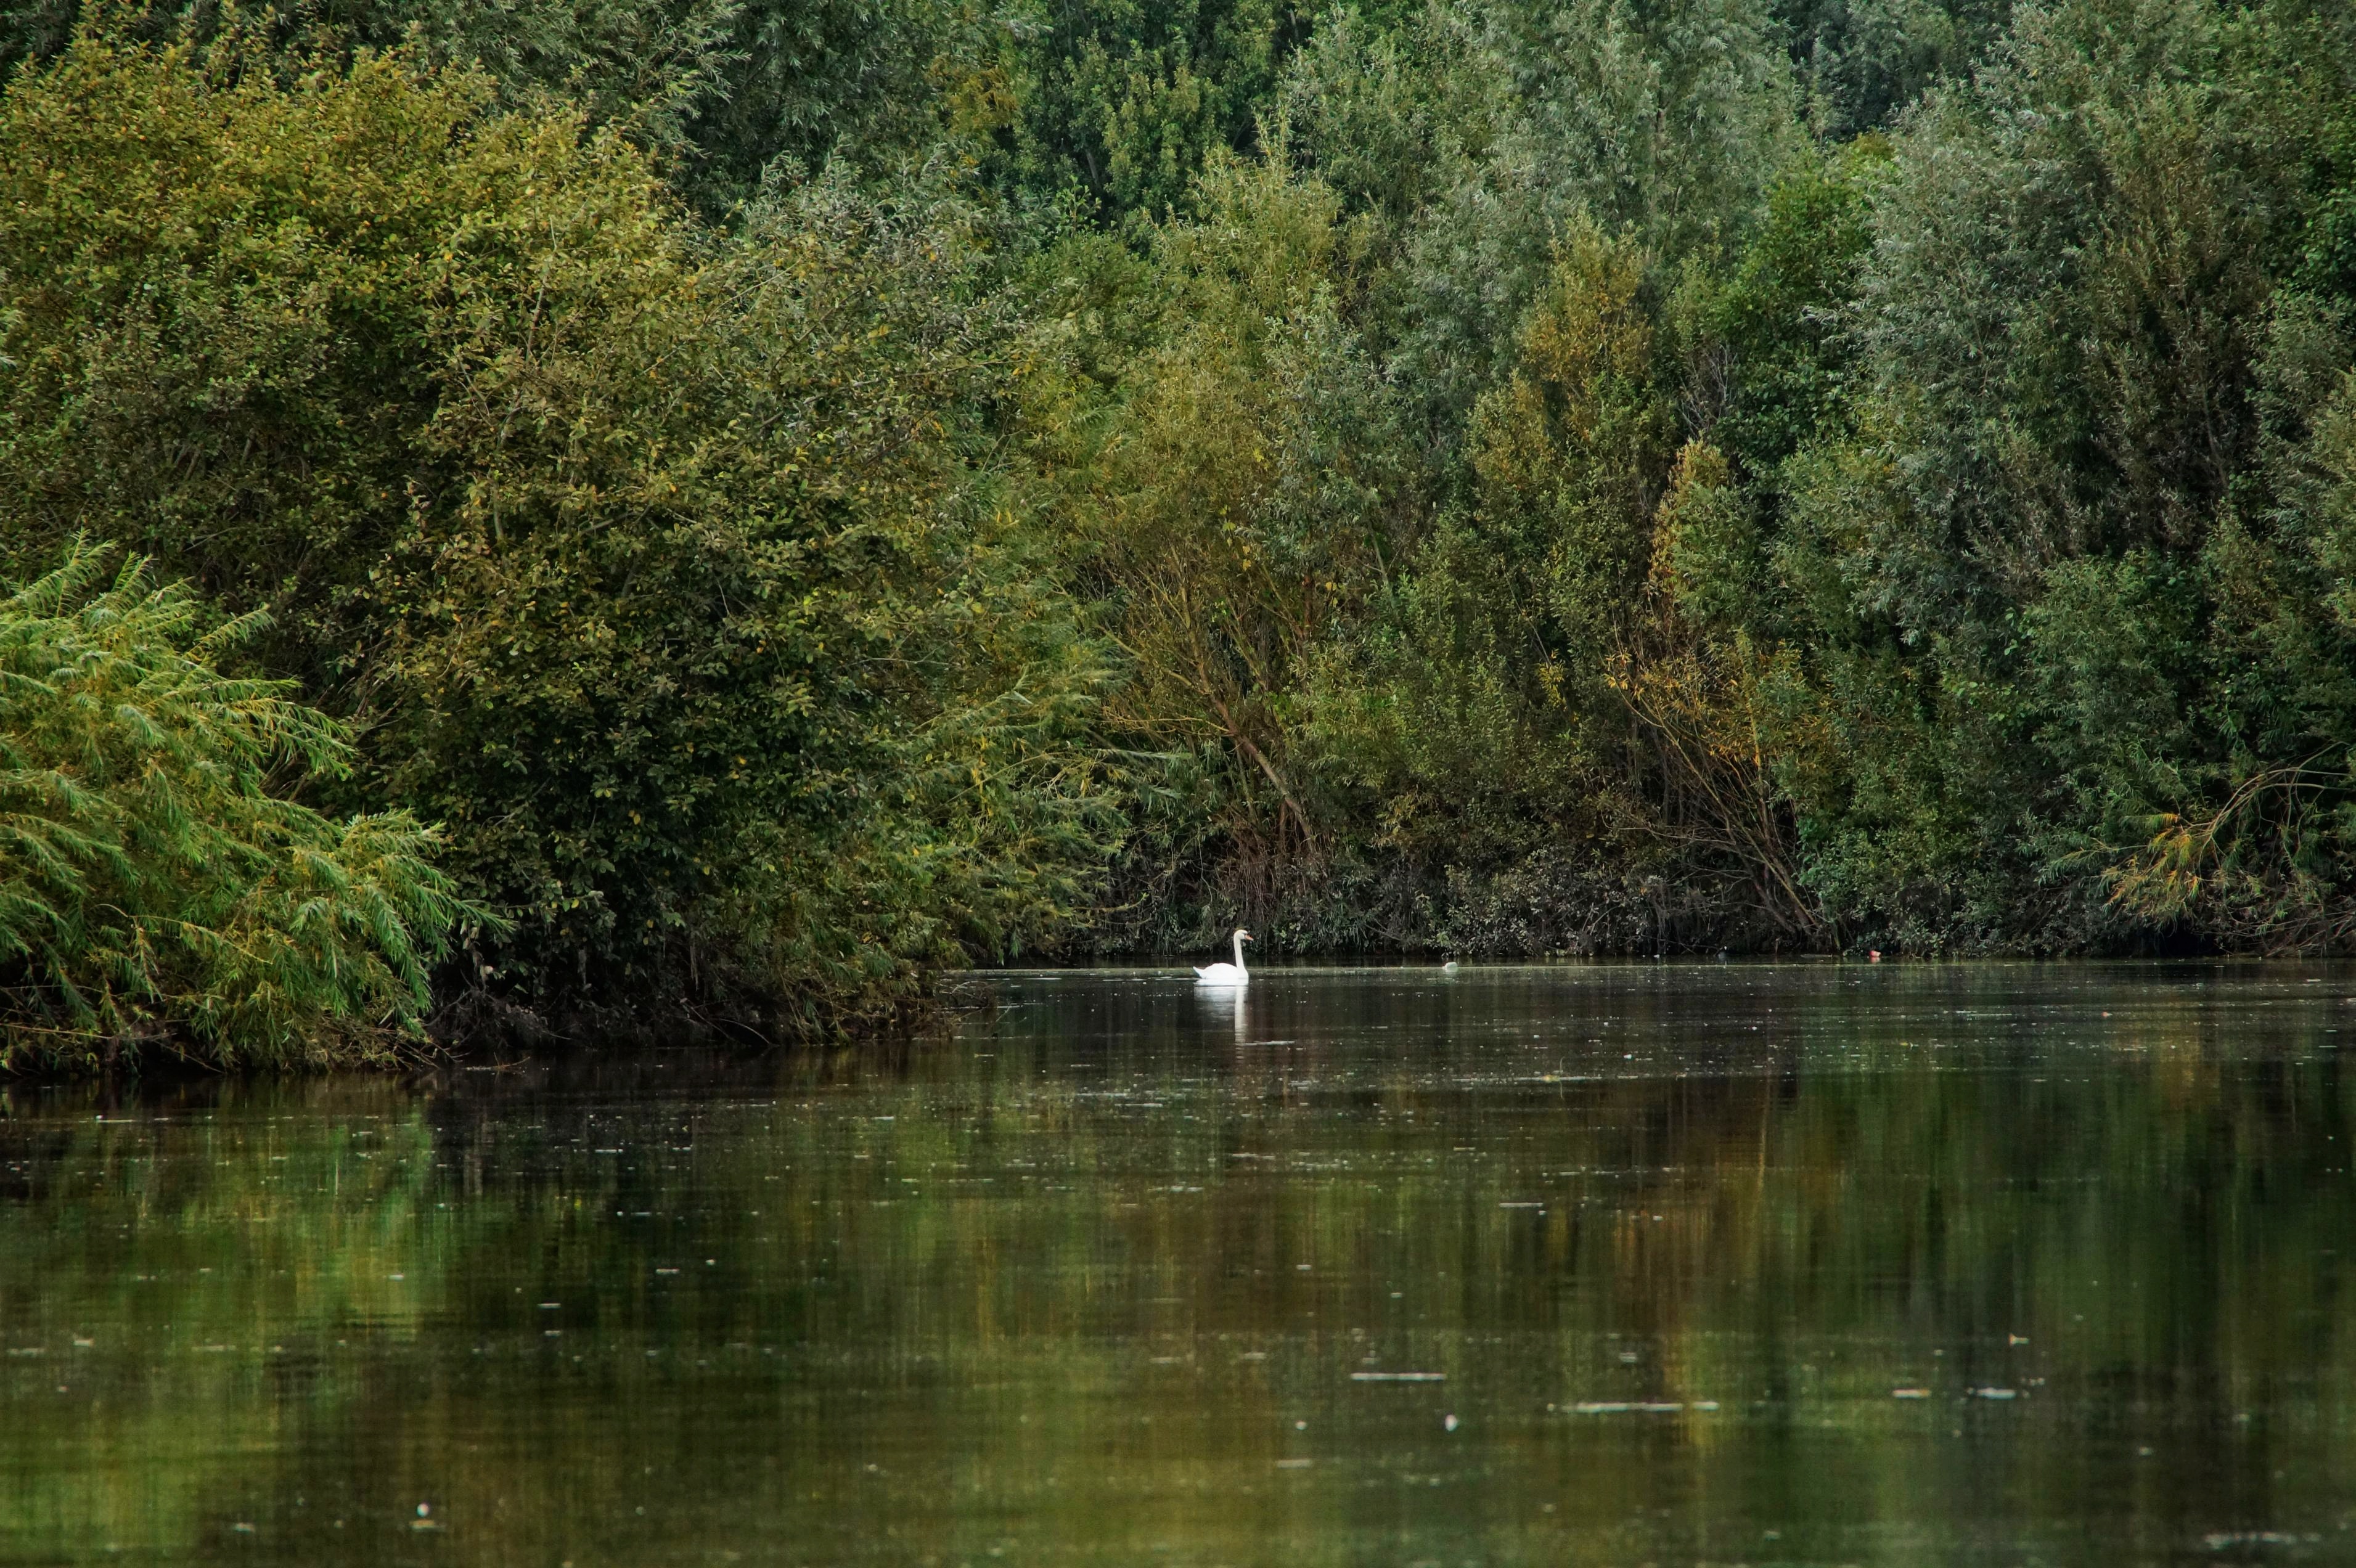
tree, water, nature, forest, swamp, wilderness, leaf, lake, river, pond, stream, reflection, autumn, swan, wetland, woodland, habitat, idyll, ecosystem, mirroring, water reflection, natural environment, geographical feature, woody plant, bayou